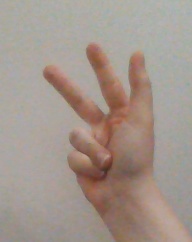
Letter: al